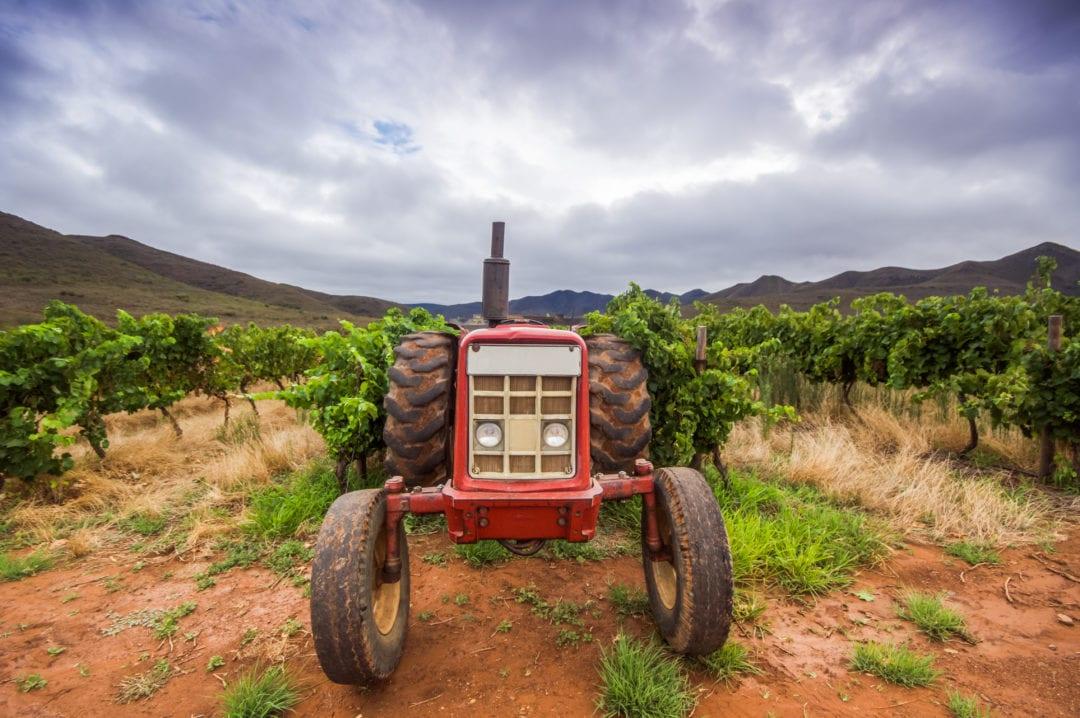
Hii ni trekta, mashine ambayo hutumika katika kilimo ya kisasa. Huwa hulima ikiendeshwa eneo kubwa la ardhi. Mazao ambao huwekwa hapa ni kama vile, ngano, mahindi, na matunda ya kuuzwa.